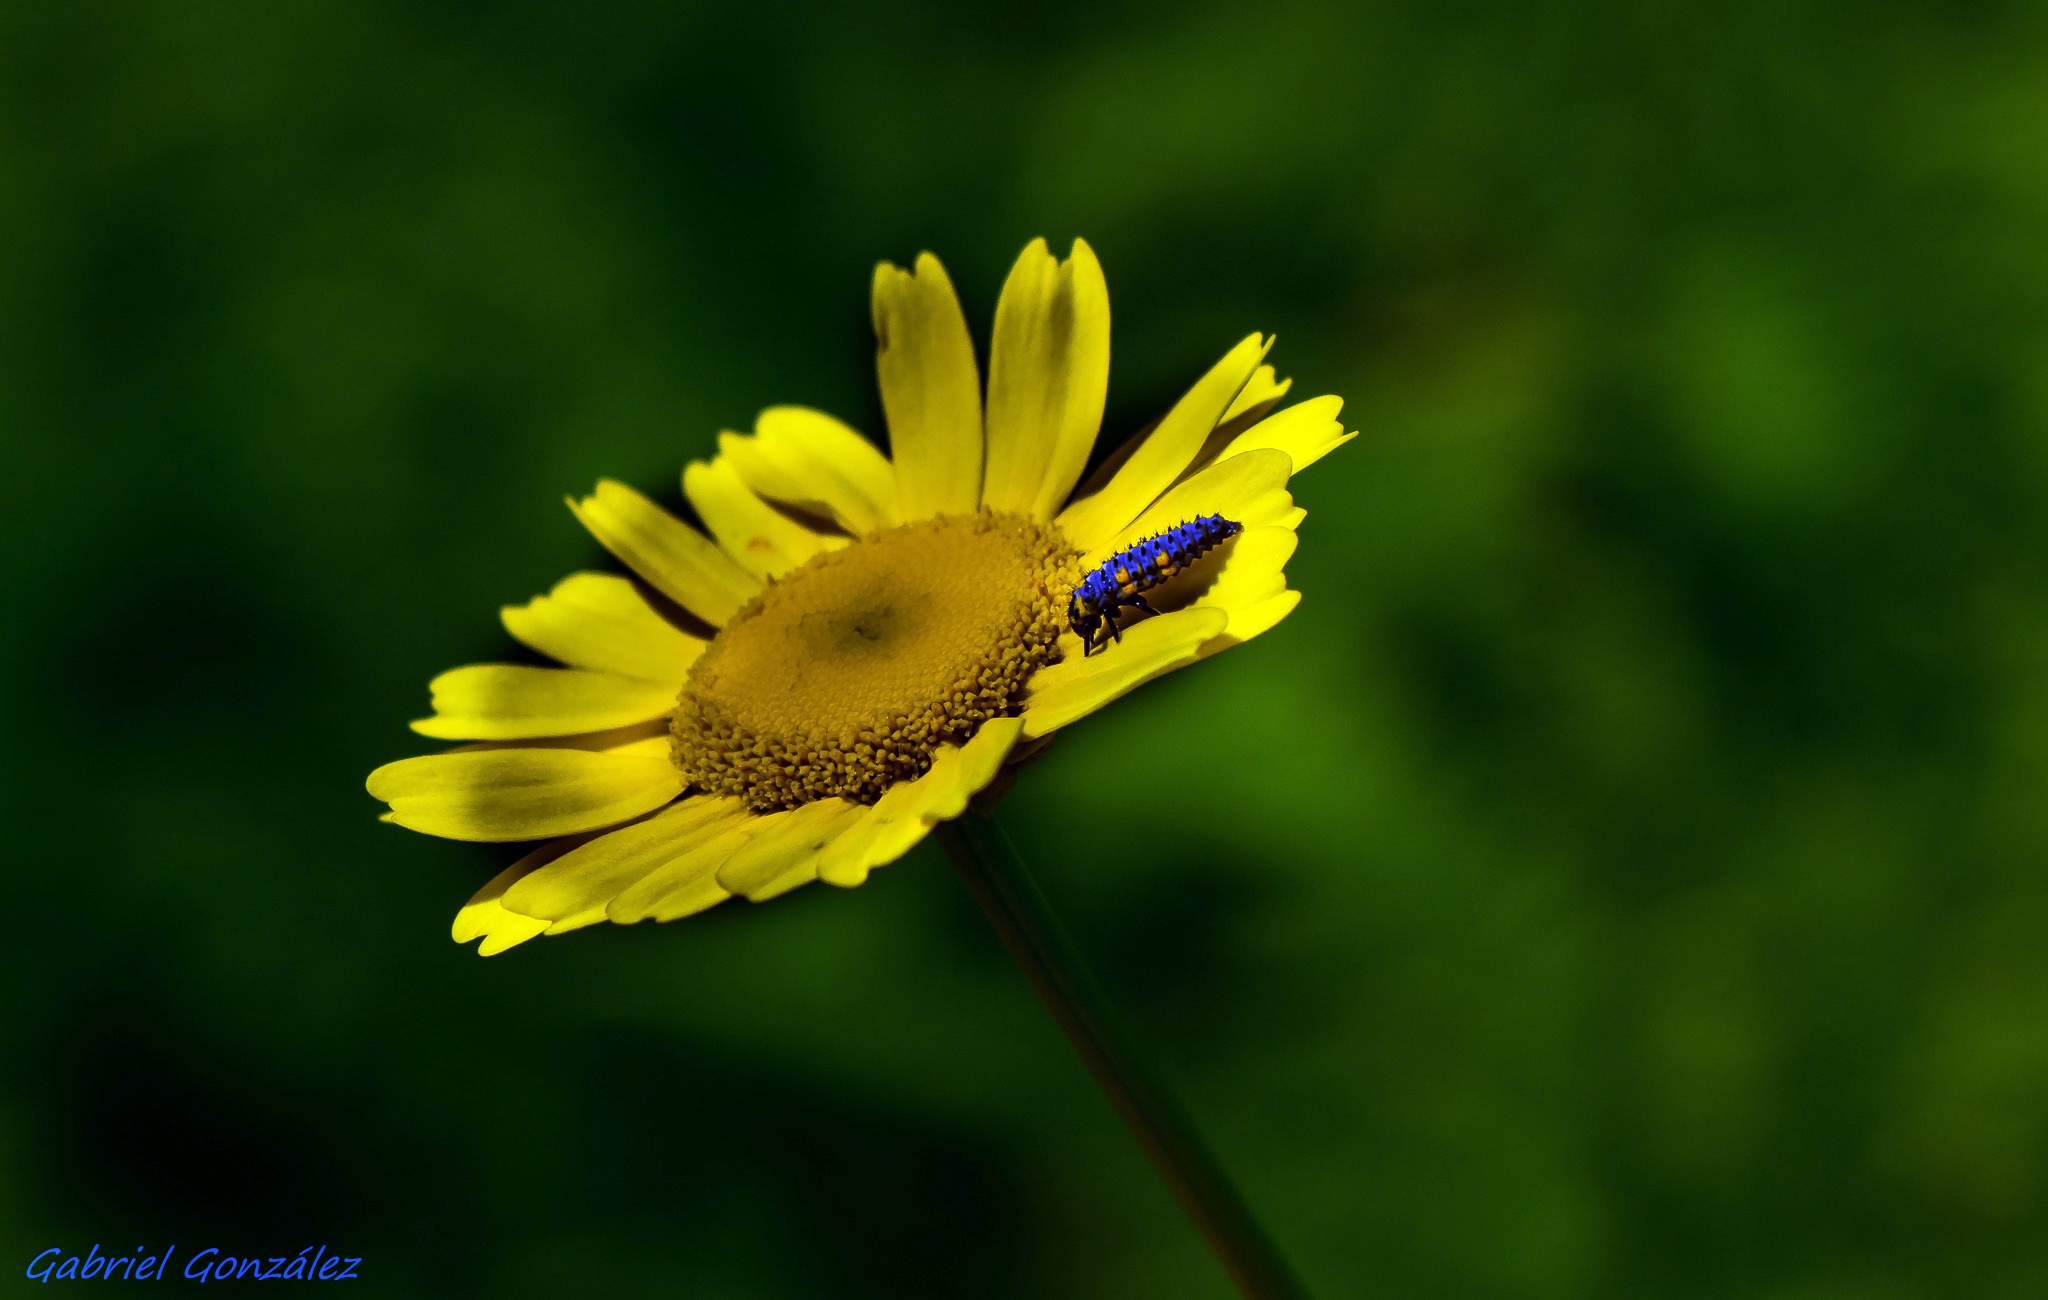
nature, plant, photography, meadow, flower, petal, daisy, pollen, insect, macro, botany, yellow, flora, fauna, invertebrate, wildflower, flowers, close up, naturaleza, flores, nectar, ggl1, gaby1, xovesphoto, sonyrx10, rx10, gphoto, gabrielcorua, xelodegalicia, macro photography, flowering plant, daisy family, plant stem, land plant